Spektrum Tower

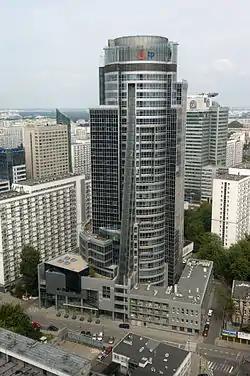
Spektrum Tower

The Spektrum Tower (formerly TP S.A. Tower) is a highrise office tower in Warsaw, the capital of Poland. It is located at 14/16 Twarda Street in the Warszawa-Śródmieście central business district of the city and used to house the headquarters of its investor, the telecom operator Telekomunikacja Polska S.A. (TP S.A.), with some space being leased to other companies.